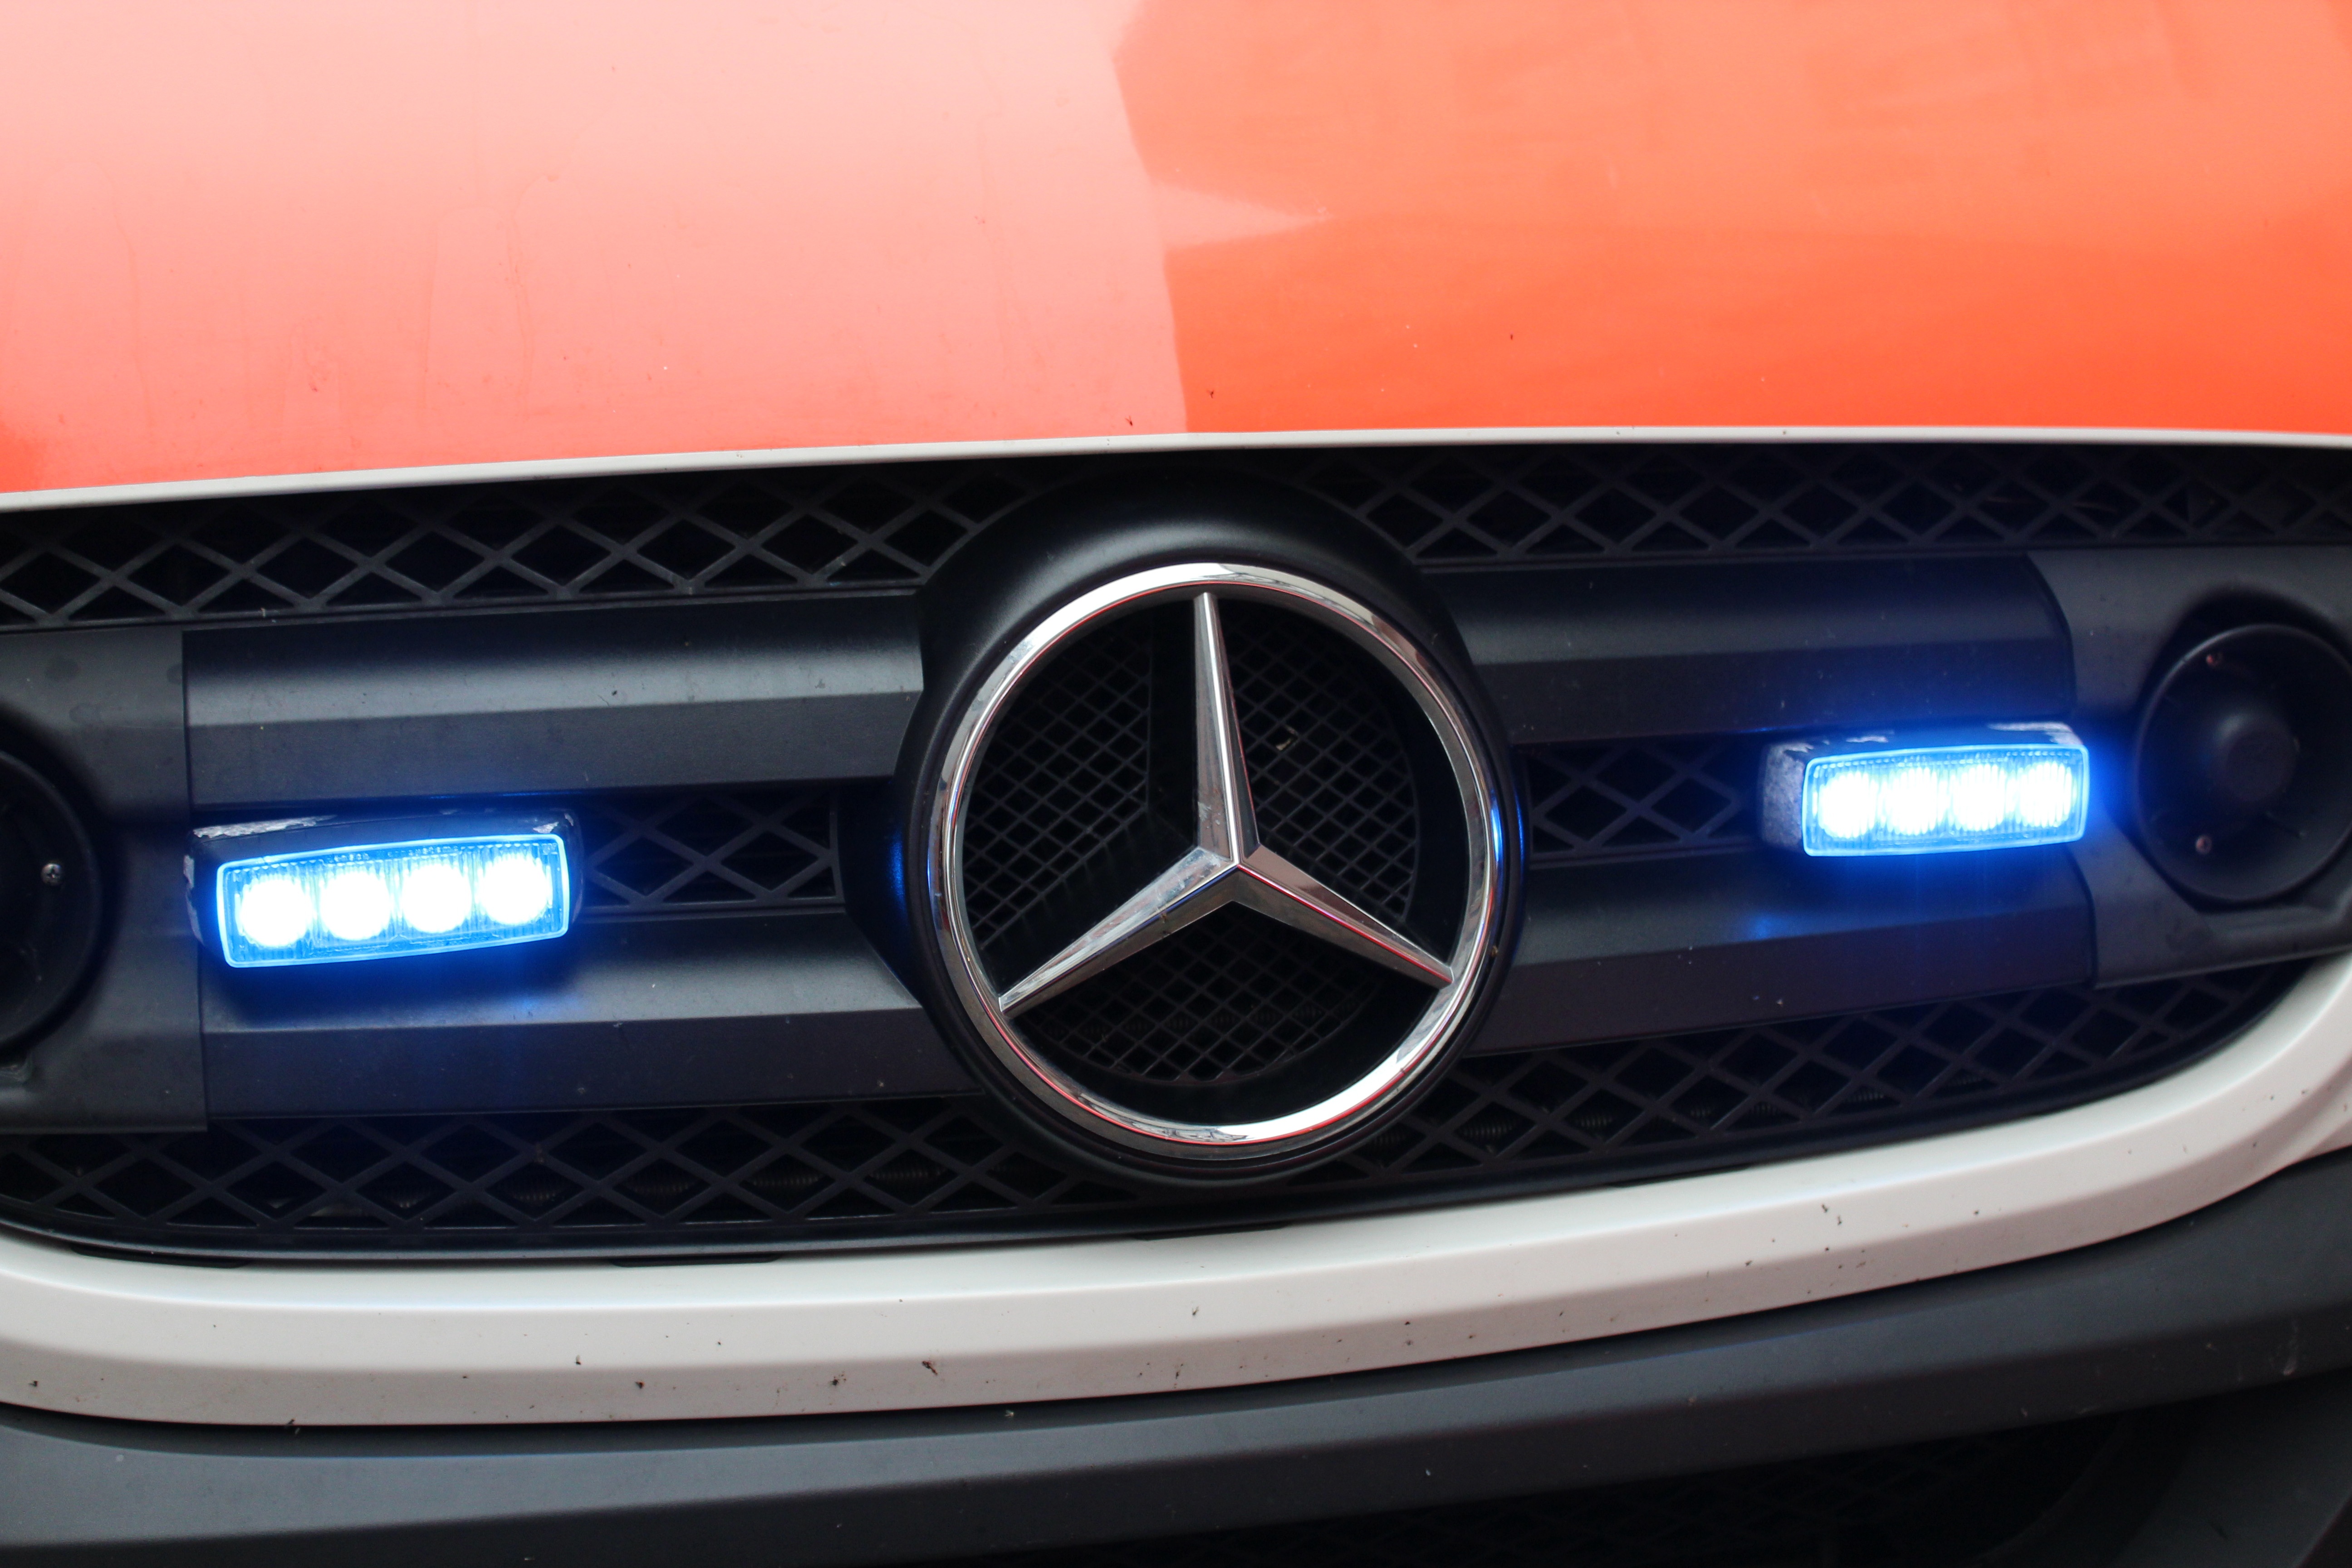
car, wheel, vehicle, steering wheel, grille, sports car, bumper, help, bus, supercar, use, rim, sedan, mercedes, mercedes benz, blue light, red cross, city car, doctor on call, auto show, sport utility vehicle, land vehicle, automobile make, automotive exterior, automotive design, luxury vehicle, drc